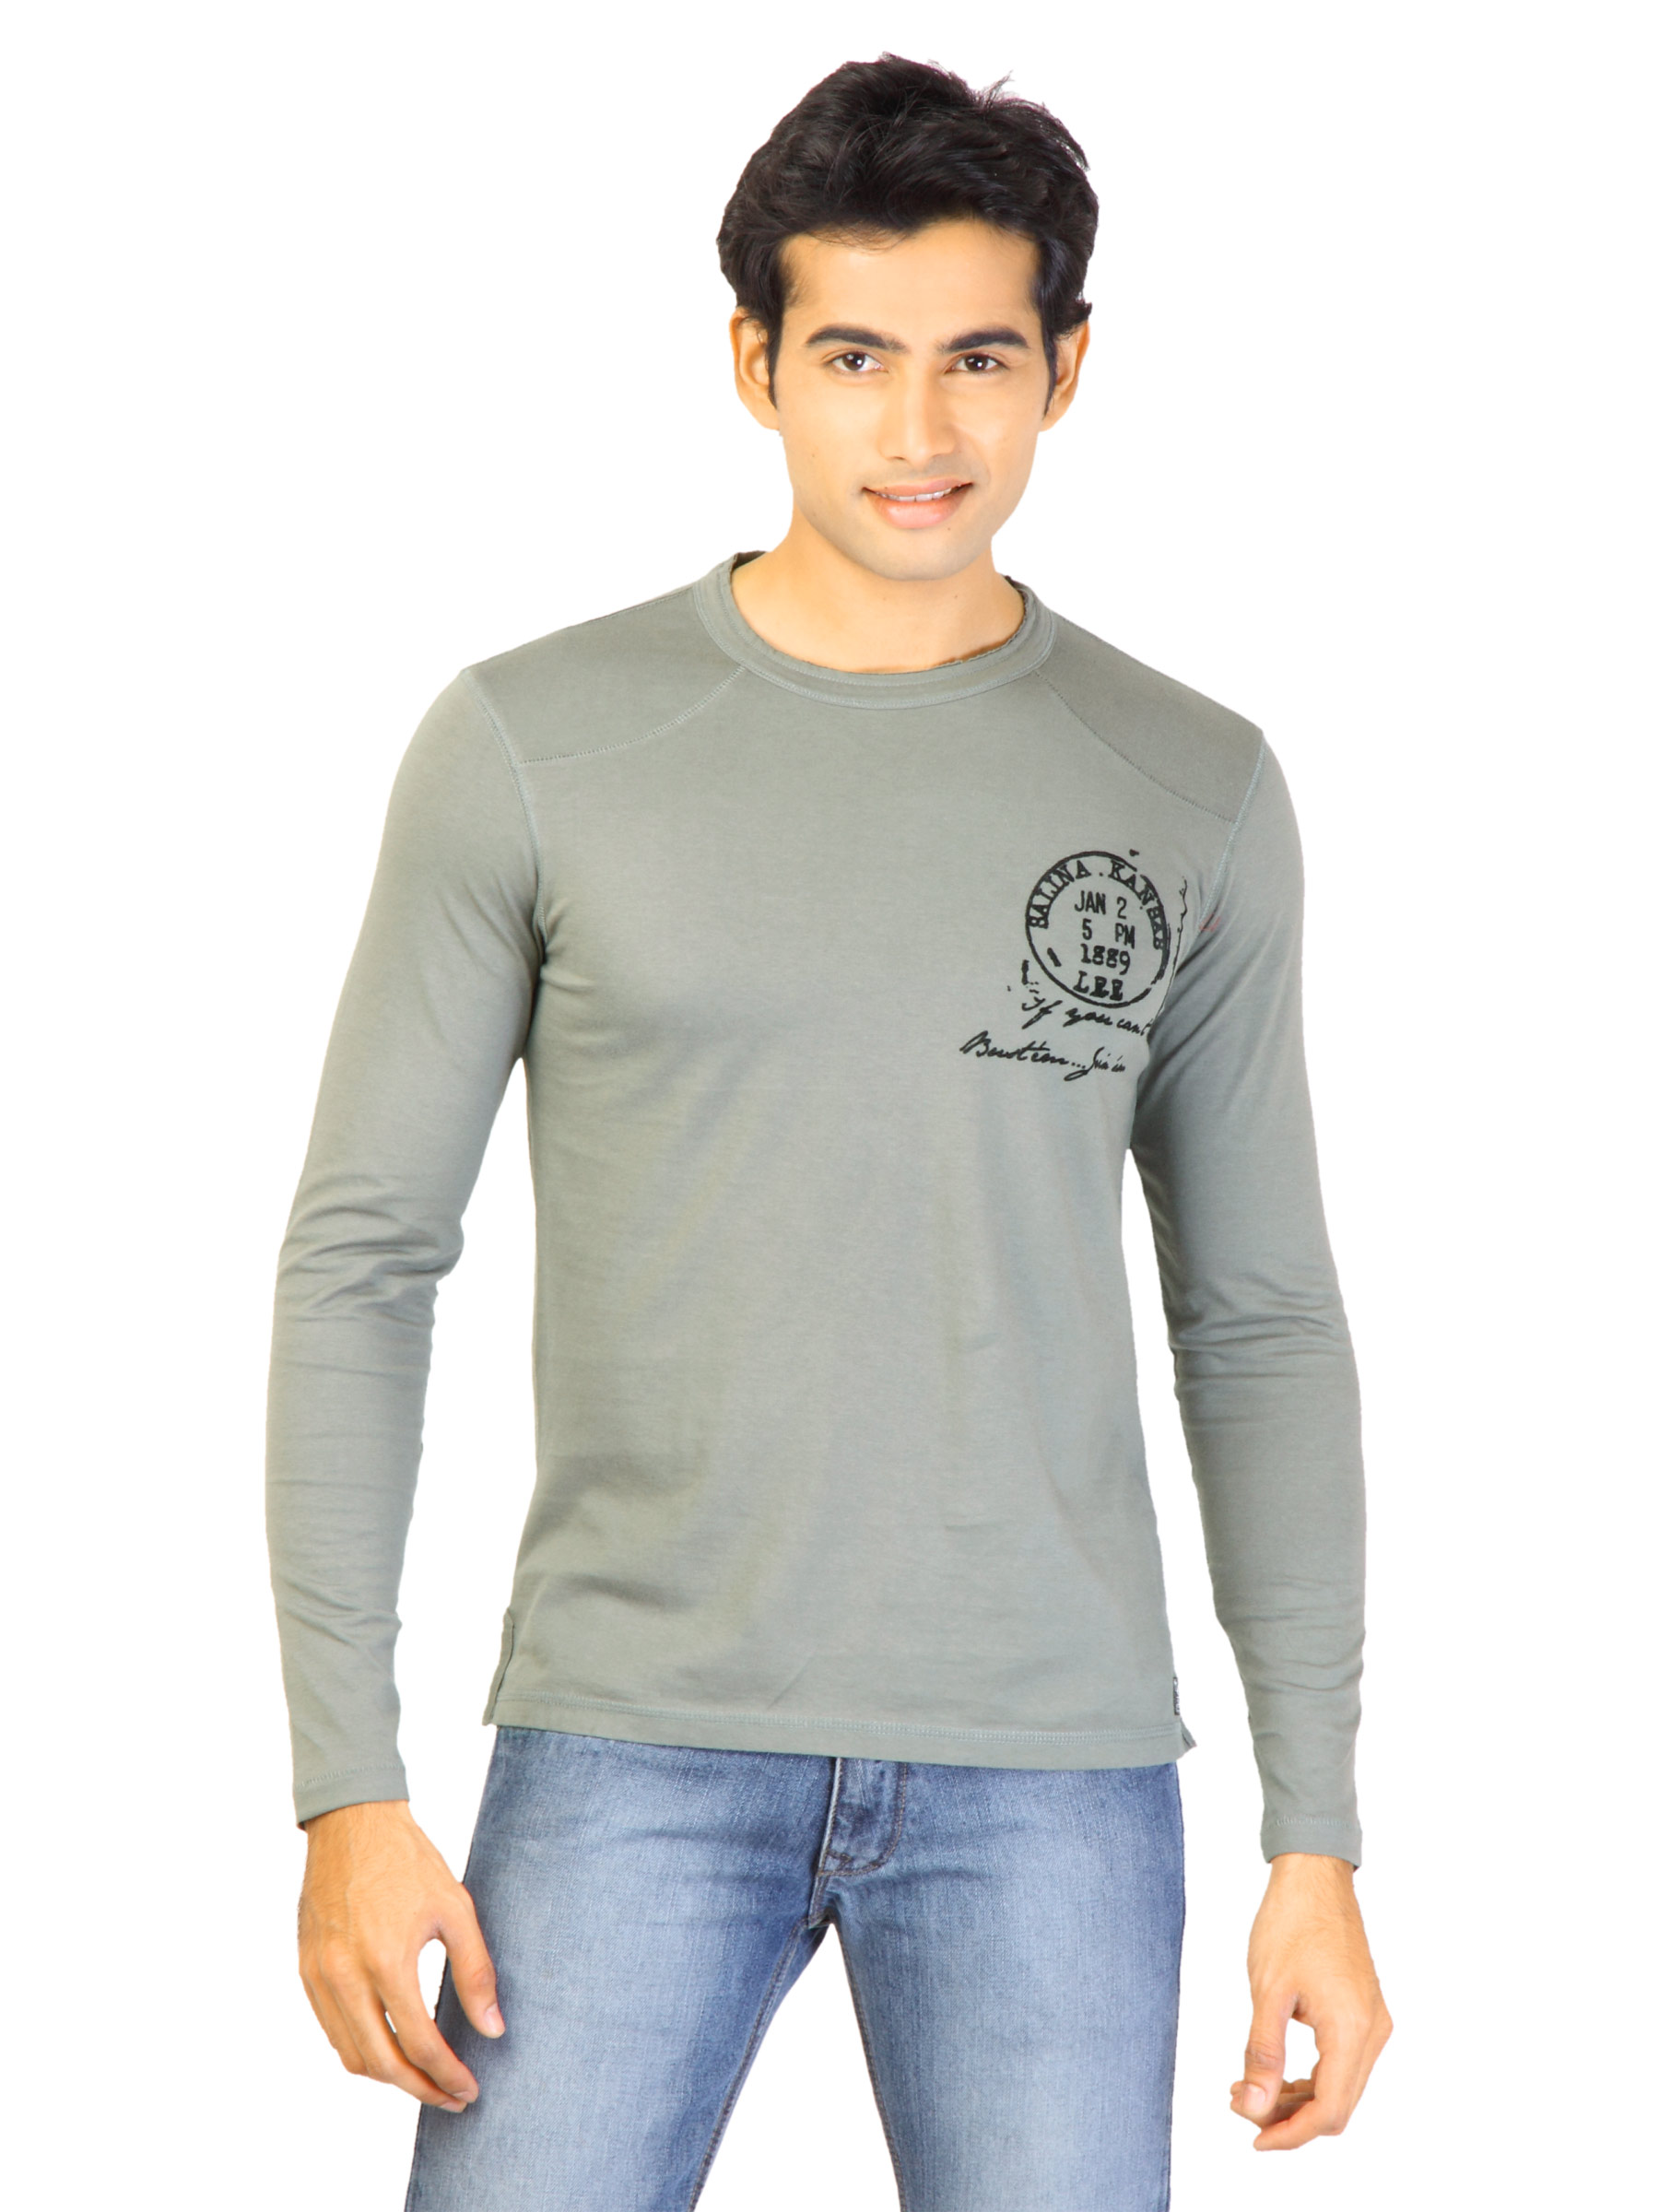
Lee Men Solid Grey Tshirts
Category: Apparel / Topwear / Tshirts
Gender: Men
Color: Grey
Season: Fall 2011
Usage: Casual